2014 FIFA World Cup final

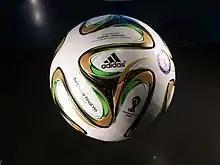
View of the match ball, displayed on a pedestal

The 2014 FIFA World Cup was the 20th edition of the World Cup, FIFA's football competition for national teams, held in Brazil between 12 June and 13 July 2014. Brazil qualified for the finals automatically as tournament hosts, and 203 teams competed for the remaining 31 spots through qualifying rounds organised by the six FIFA confederations and held between June 2011 and November 2013. In the finals, the teams were divided into eight groups of four with each team playing each other once in a round-robin format. The two top teams from each group advanced to a knock-out phase. The defending champions from the 2010 World Cup were Spain, who had achieved three successive victories in major tournaments, having also won the UEFA European Championship in 2008 and 2012. They were eliminated in the group stage this year.